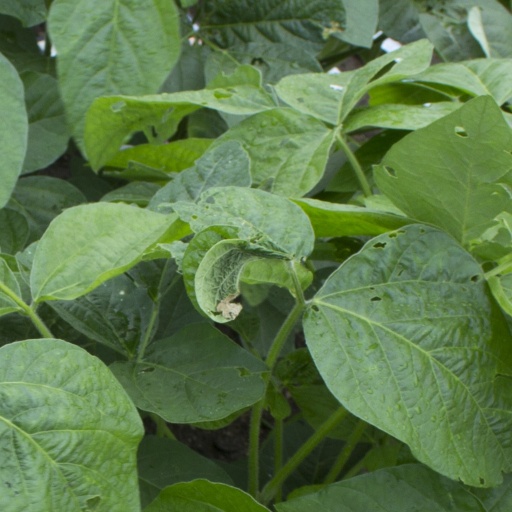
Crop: soybean